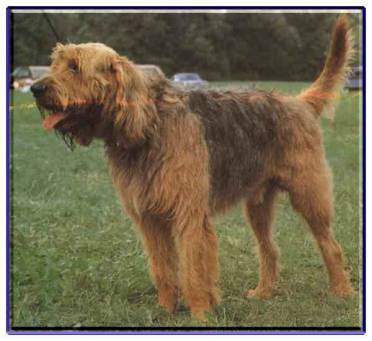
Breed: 217-n000014-otterhound